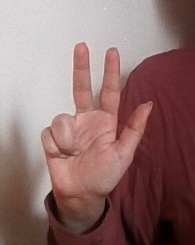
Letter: al